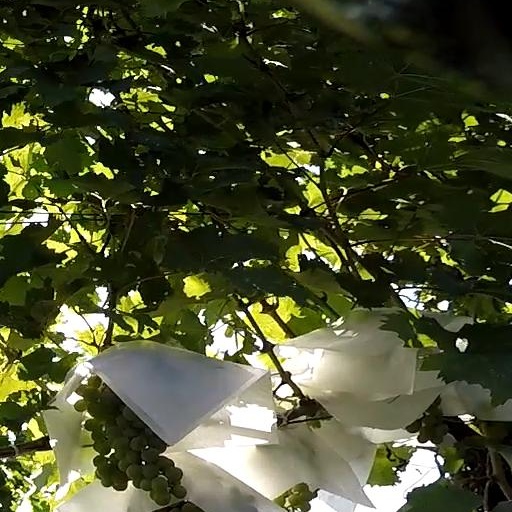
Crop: grape